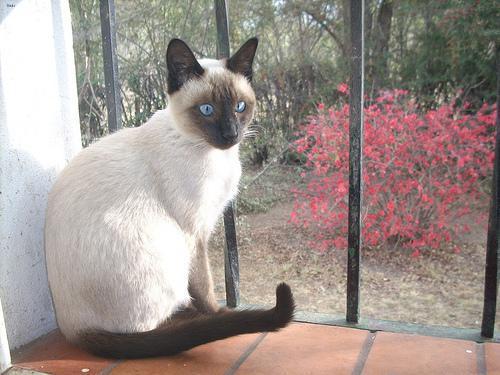
Siamese